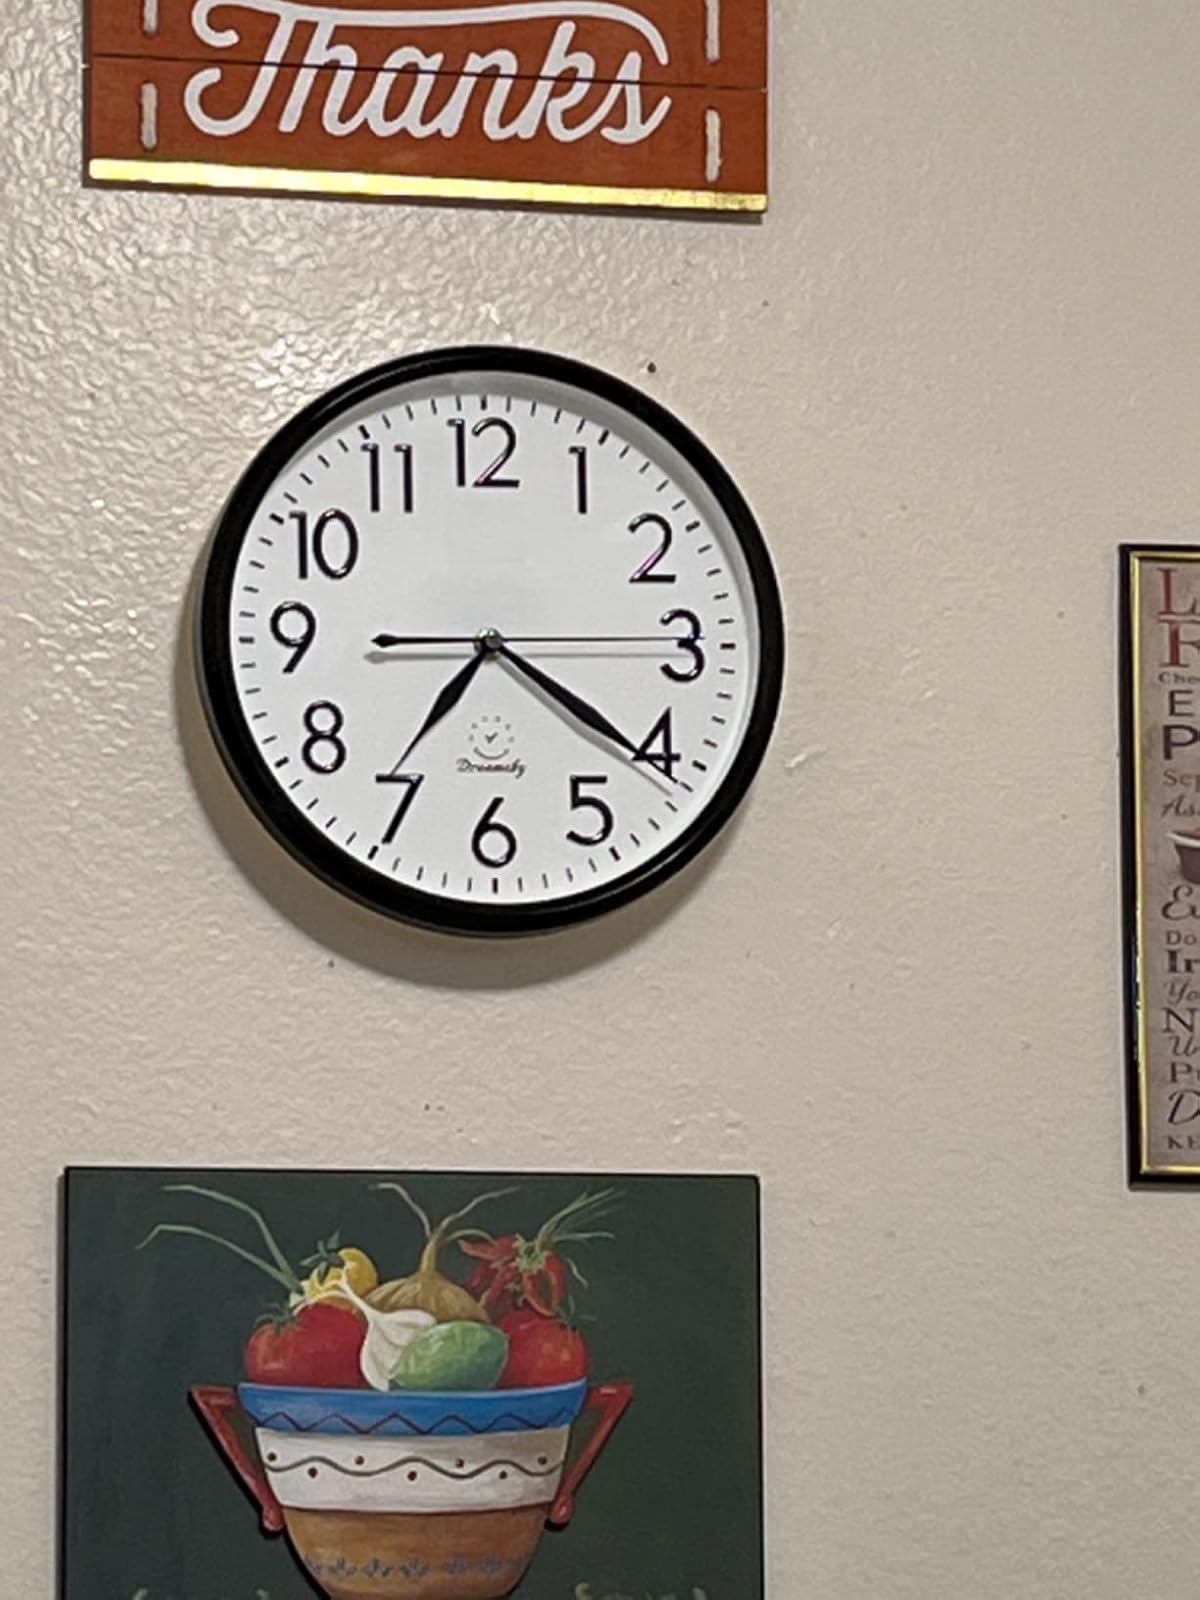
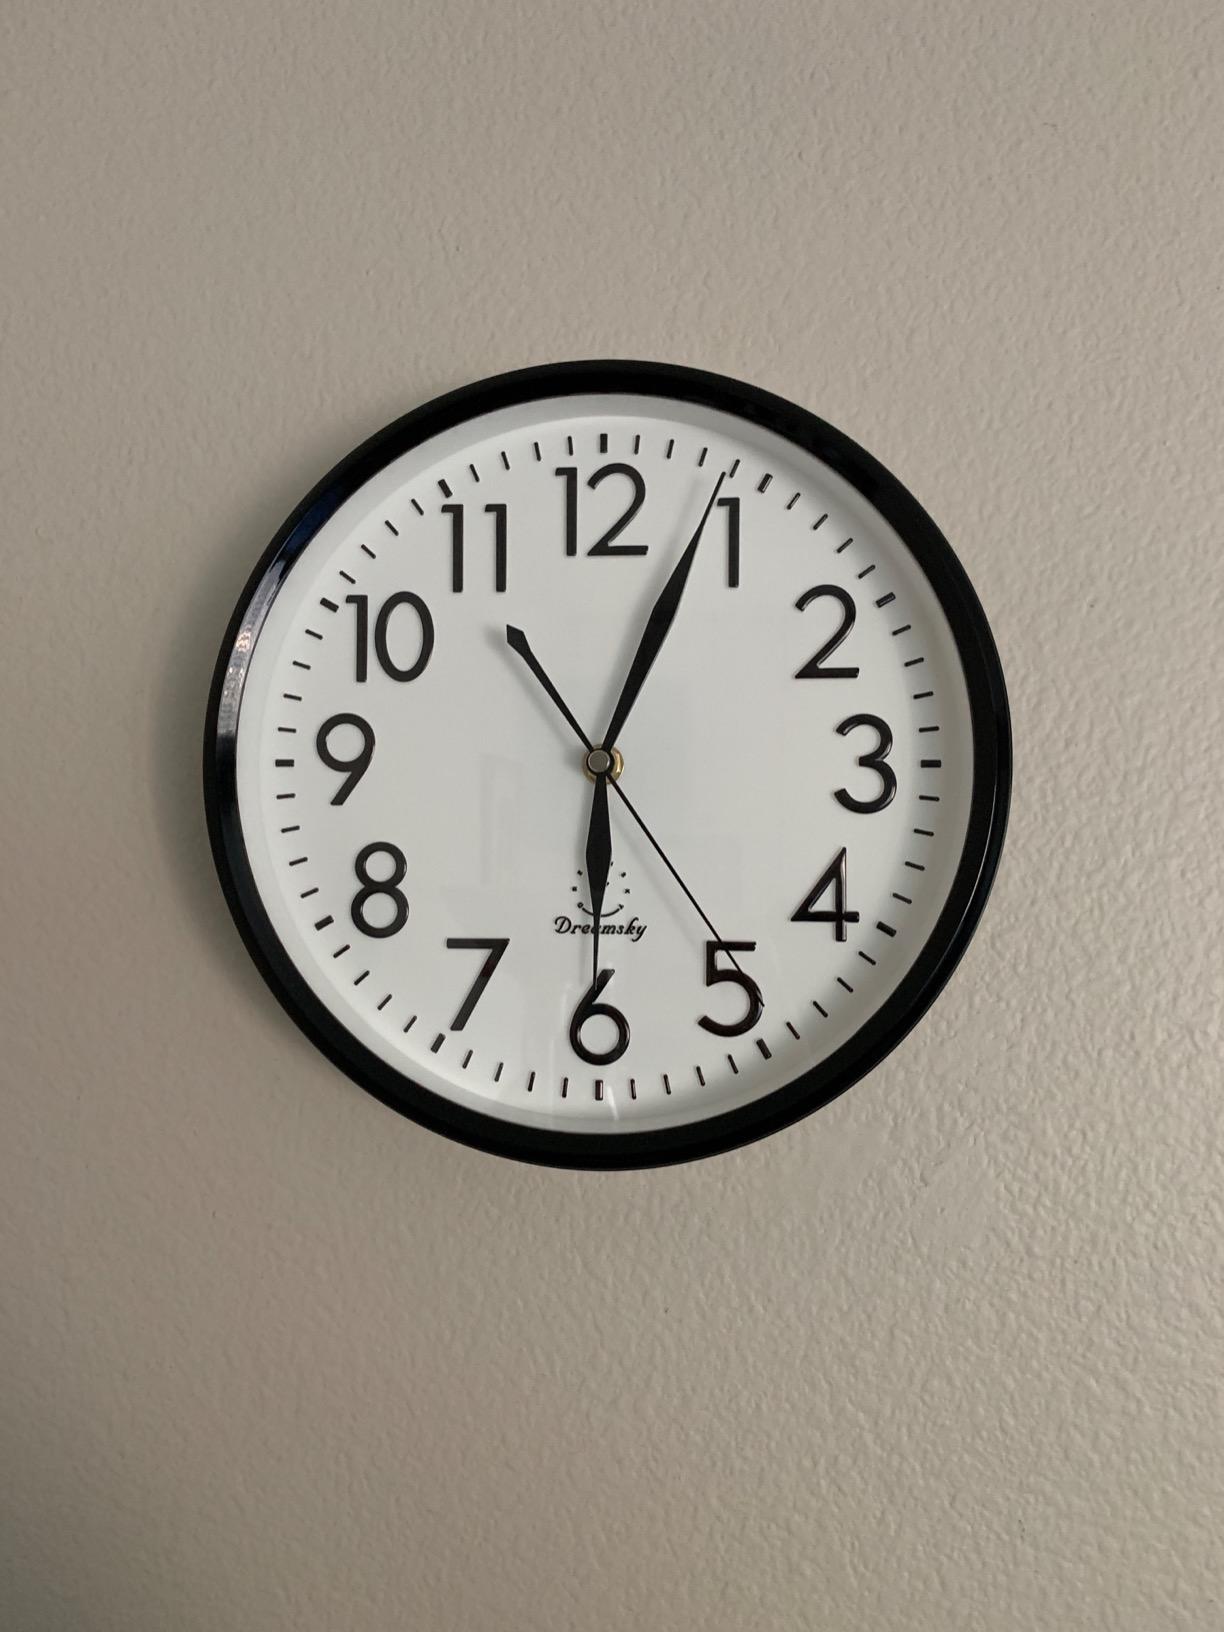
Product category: clock
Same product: yes